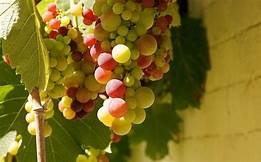
Label: grape